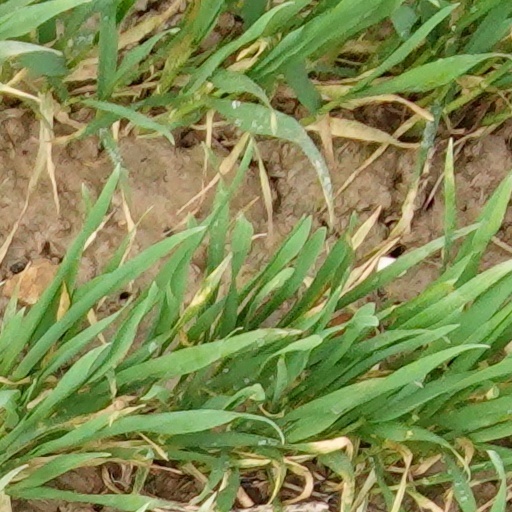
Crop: wheat